766th Independent Infantry Regiment (North Korea)

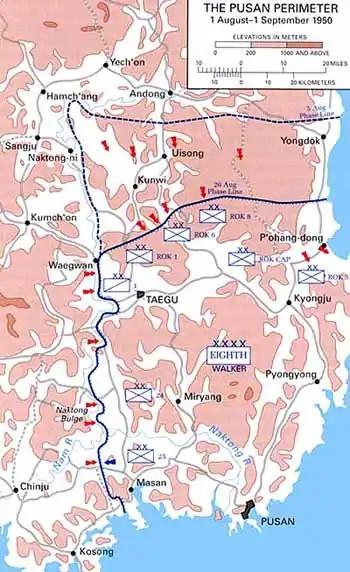
A map of a perimeter on the southeastern tip of a land mass

With the ROK army in retreat, the 766th Regiment, 549th Unit, and KPA's 5th Divisions all advanced steadily south along the eastern roads without encountering much resistance. Across the entire front the North Korean Army had successfully routed the South Koreans and was pushing them south. The 766th Regiment acted as an advance force, attempting to infiltrate further inland as it moved through the mountainous eastern region of the country. The rugged terrain of the eastern regions of Korea, poor communication equipment, and unreliable resupply lines thwarted the South Korean resistance. The North Koreans used this to their advantage in advancing but they began to experience the same problems themselves. The 5th Division and the two other units began advancing south slowly and cautiously, sending strong reconnaissance parties into the mountains to ensure they would not be threatened from the rear. However, this more cautious advance began to give the South Koreans valuable time to build up further south. By June 28, the 766th had infiltrated into Taebaek-san from Uljin and was moving toward Ilwolsan, Yongyang and Cheongsong in order to block communications between Daegu and Busan, where United States Army forces were landing in an attempt to support the collapsing ROK Army.